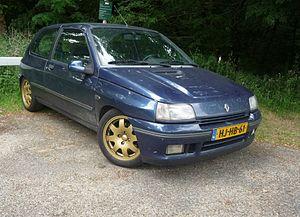
La Renault Clio est une gamme d'automobile polyvalente du constructeur français Renault. Elle est lancée en 1990 et remplace la Renault Supercinq, puis en 1998, en 2005, renouvelée en 2012 et en 2019.